Rick Olarenshaw

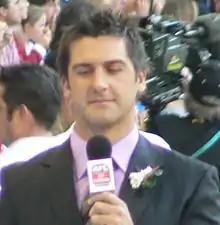

Rick Olarenshaw (born 1 February 1973) is a former Australian rules footballer in the Australian Football League.